History of Dianetics and Scientology

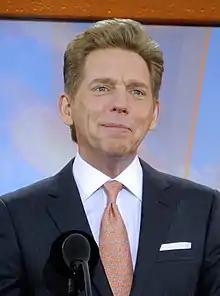
David Miscavige succeeded Hubbard as the head of the Church of Scientology.

As Dianetics developed, Hubbard began claiming that auditing was revealing evidence that people could recall past lives and thus provided evidence of an inner soul or spirit. This shift into metaphysical territory was reflected in Hubbard's second major book on Dianetics, "Science of Survival" (1951). Some Dianetics practitioners distanced themselves from these claims, believing that they veered into supernaturalism and away from Dianetics' purported scientific credentials. Several of Hubbard's followers, including Campbell and Winter, distanced themselves from Hubbard, citing the latter's dogmatism and authoritarianism.